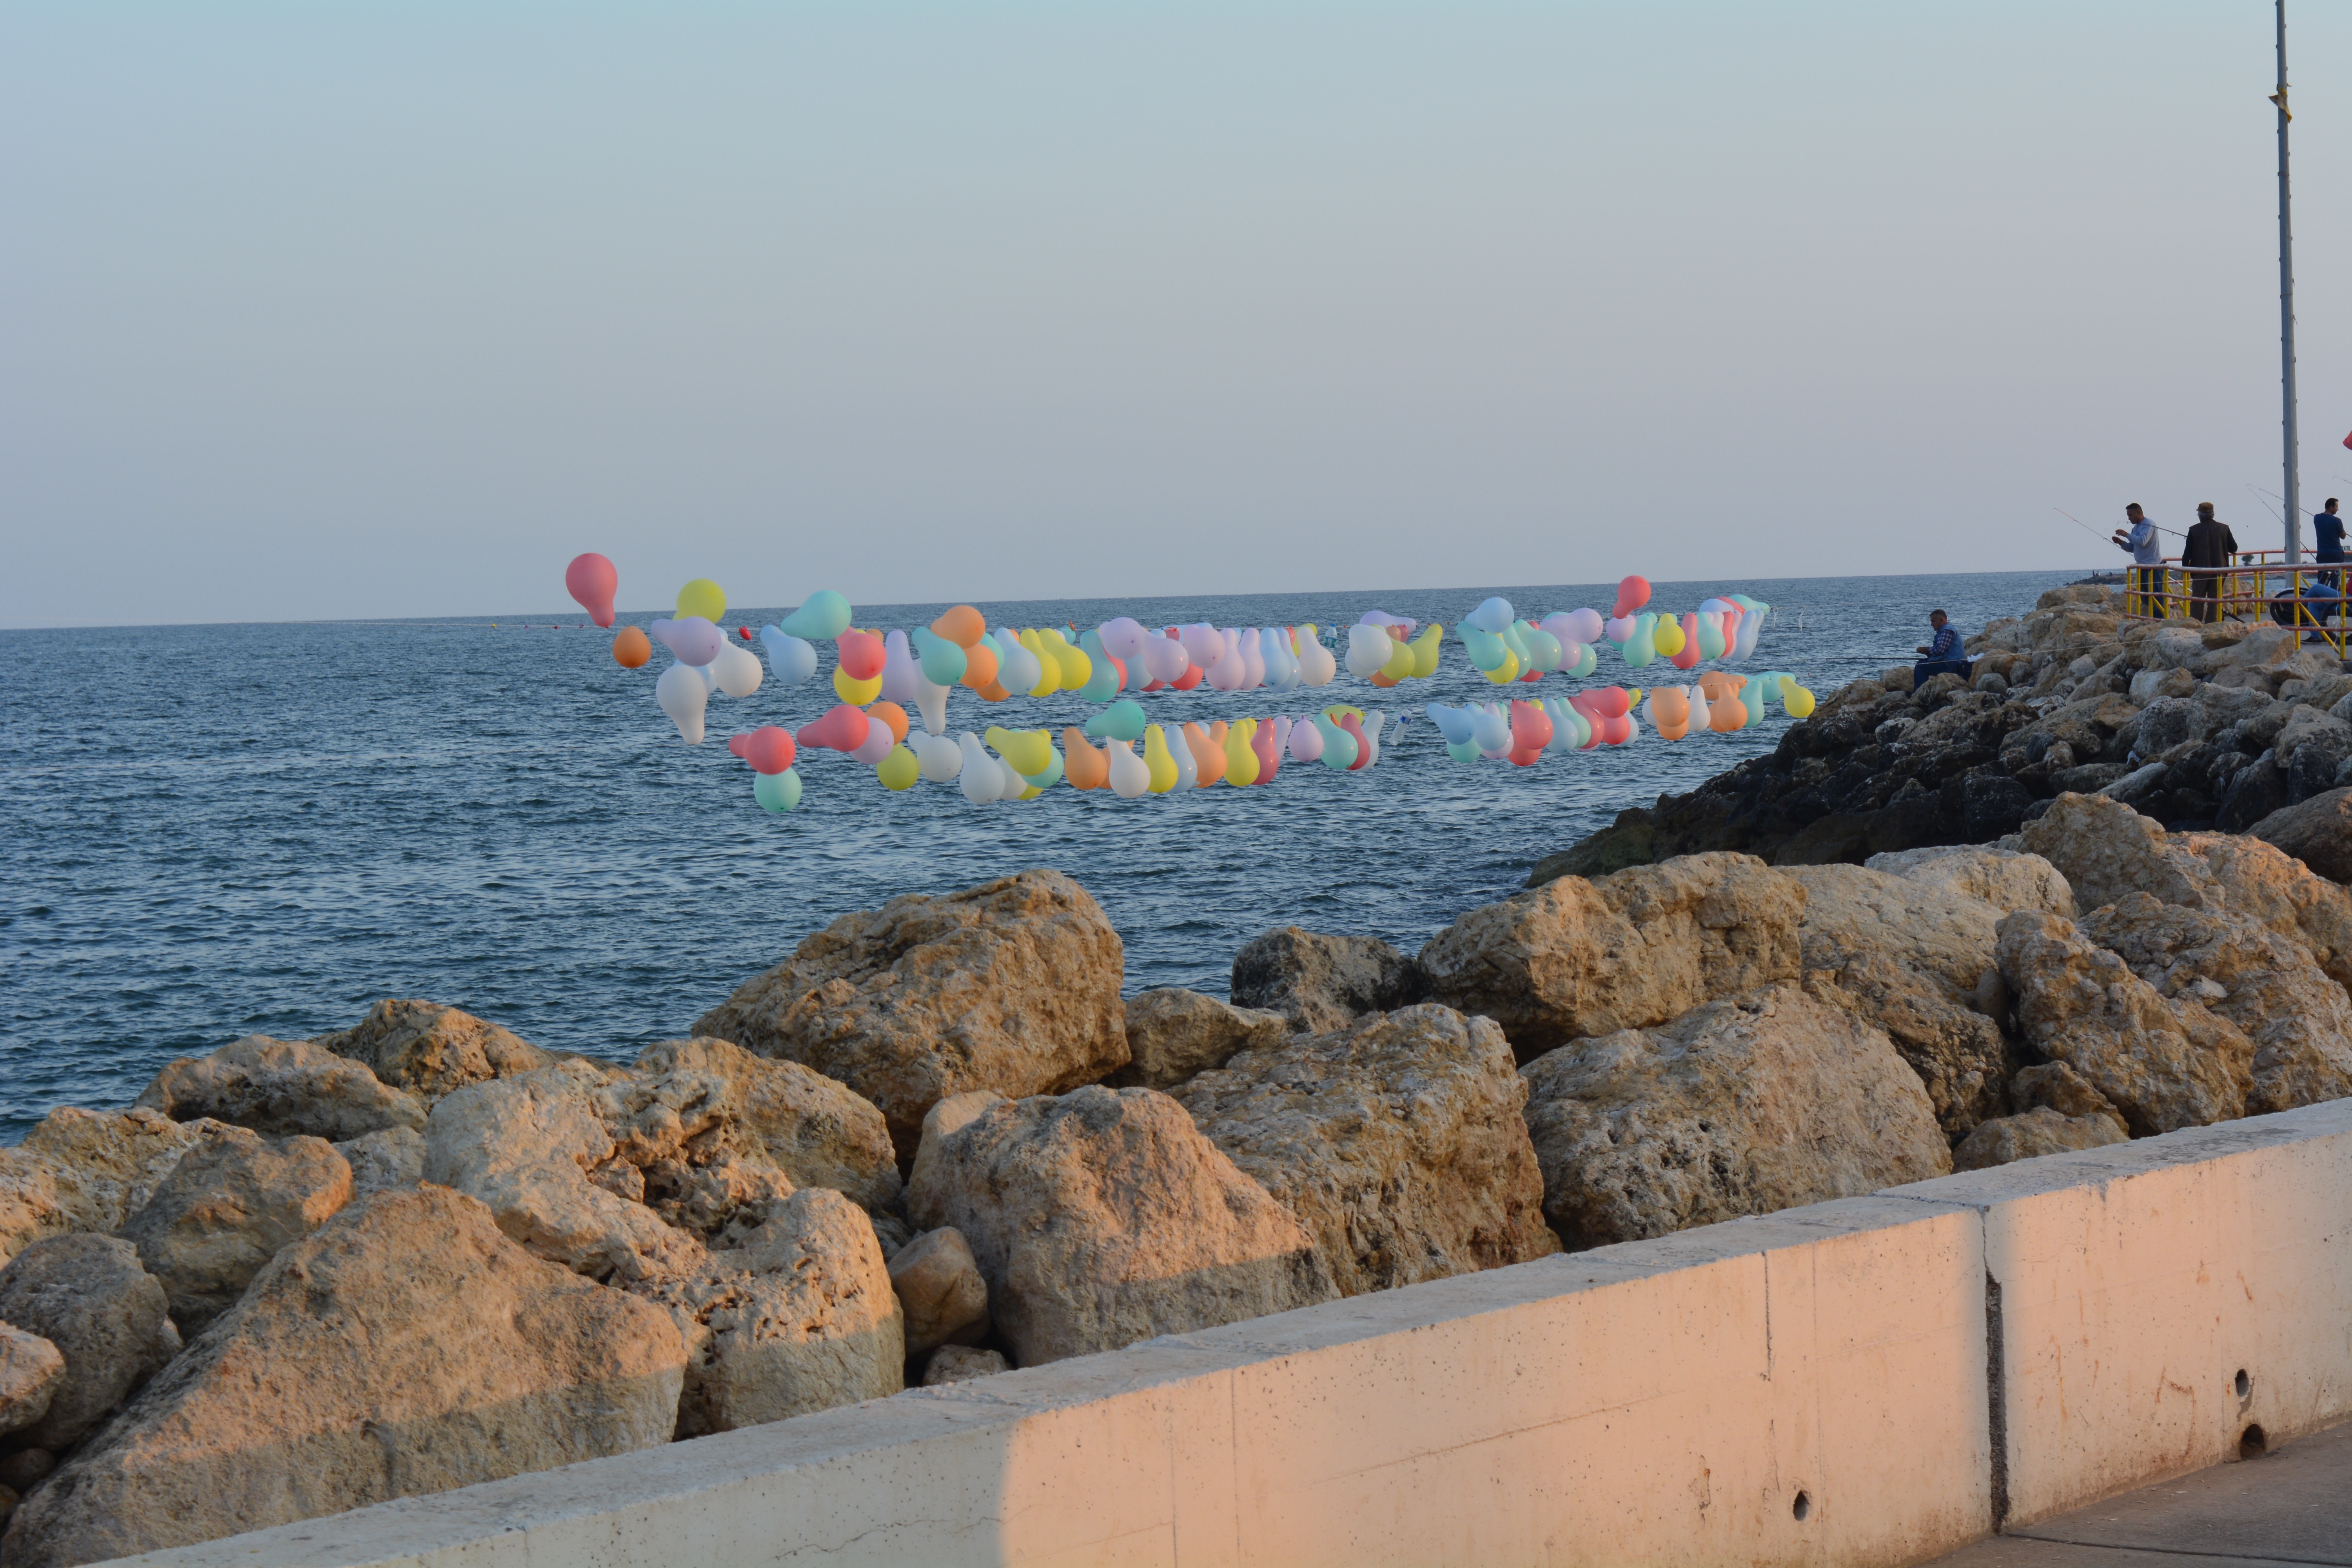
beach, sea, coast, sand, rock, ocean, shore, vacation, vehicle, bay, breakwater